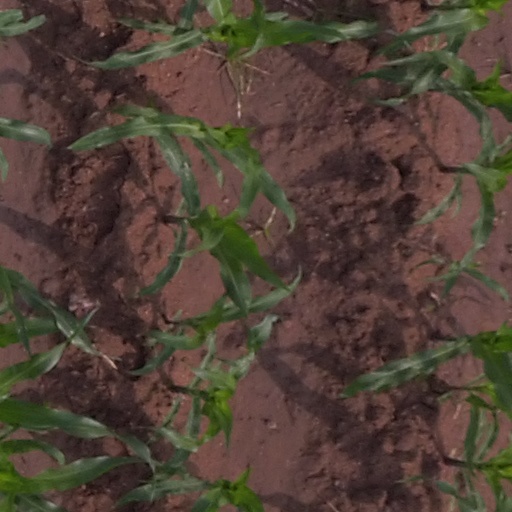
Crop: maize; corn